San Francesco Grande, Padua

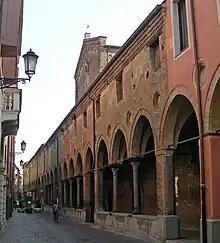
The porch and the facade.

The church dedicated to saint Francis of Assisi, known for centuries as San Francesco Grande (to avoid confusion with the church of San Francesco Piccolo which was gone by the sixteenth century) is a religious building on the Via San Francesco, previously overlooks the Contra porteghi high in Padua, Italy. Through the efforts of Baldo de Bonafarii and Sibilla de Cetto, the convent of the Friars Minor and the Hospital of Saint Francis, Major (or Greater), operated until 1798.